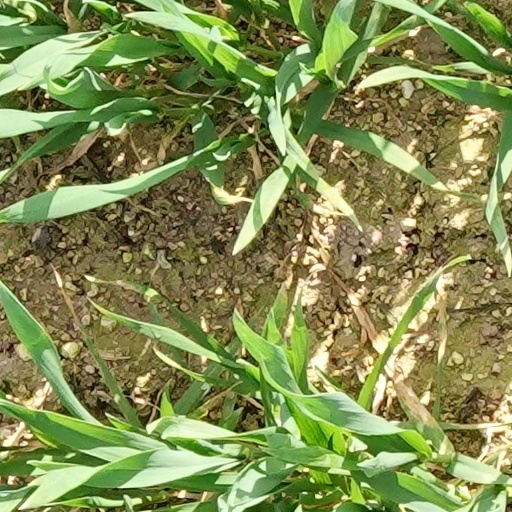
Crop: wheat